8th Summit of the Americas

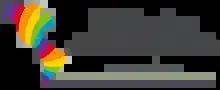

The eighth Summit of the Americas was held in Lima, Peru, from April 13–14, 2018. The main focus of the summit was anti-corruption following the outbreak of the Odebrecht scandal, which affected numerous countries in the region, while attention was also put upon the crisis in Venezuela.